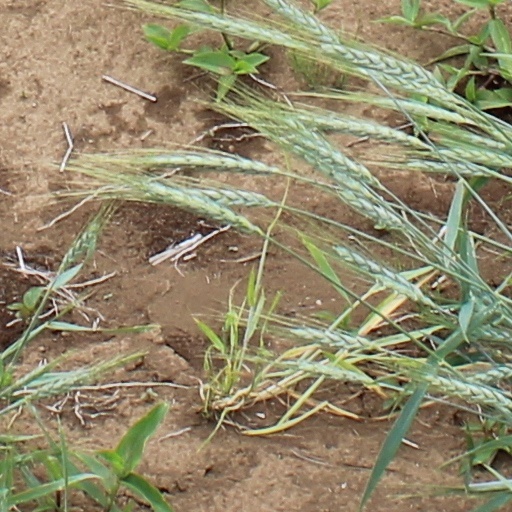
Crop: wheat